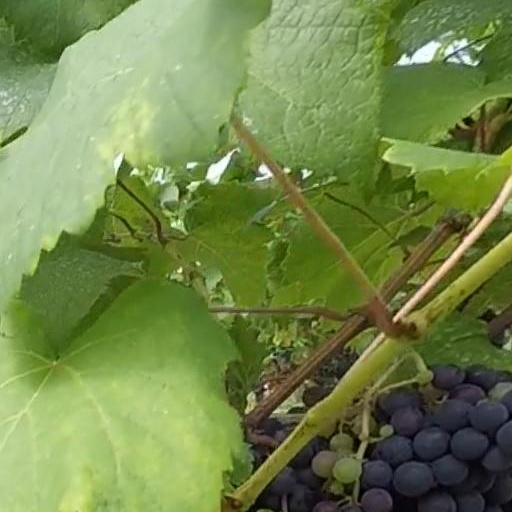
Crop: grape